Culture of Italy

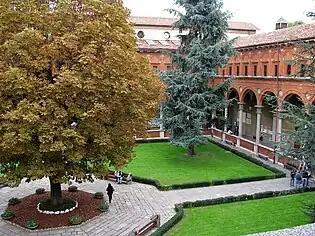
Università Cattolica del Sacro Cuore

Italian cuisine is a Mediterranean cuisine consisting of the ingredients, recipes, and cooking techniques developed in Italy since Roman times, and later spread around the world together with waves of Italian diaspora. Italian cuisine includes deeply rooted traditions common to the whole country, as well as all the regional gastronomies, different from each other, especially between the north, the centre, and the south of Italy, which are in continuous exchange. Many dishes that were once regional have proliferated with variations throughout the country. The cuisine has influenced several other cuisines around the world, chiefly that of the United States in the form of Italian-American cuisine.